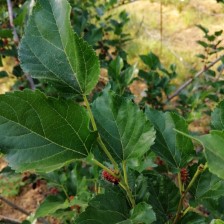
Variety: ChiangMai60